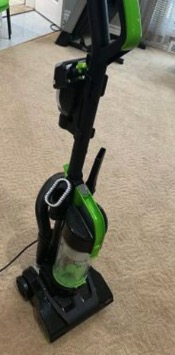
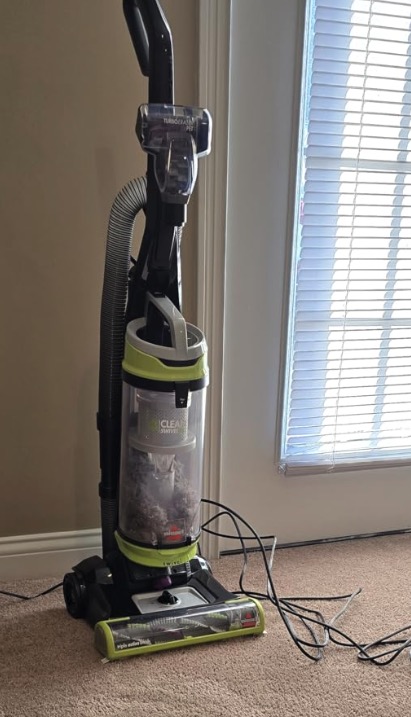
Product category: items_vacuum
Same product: no